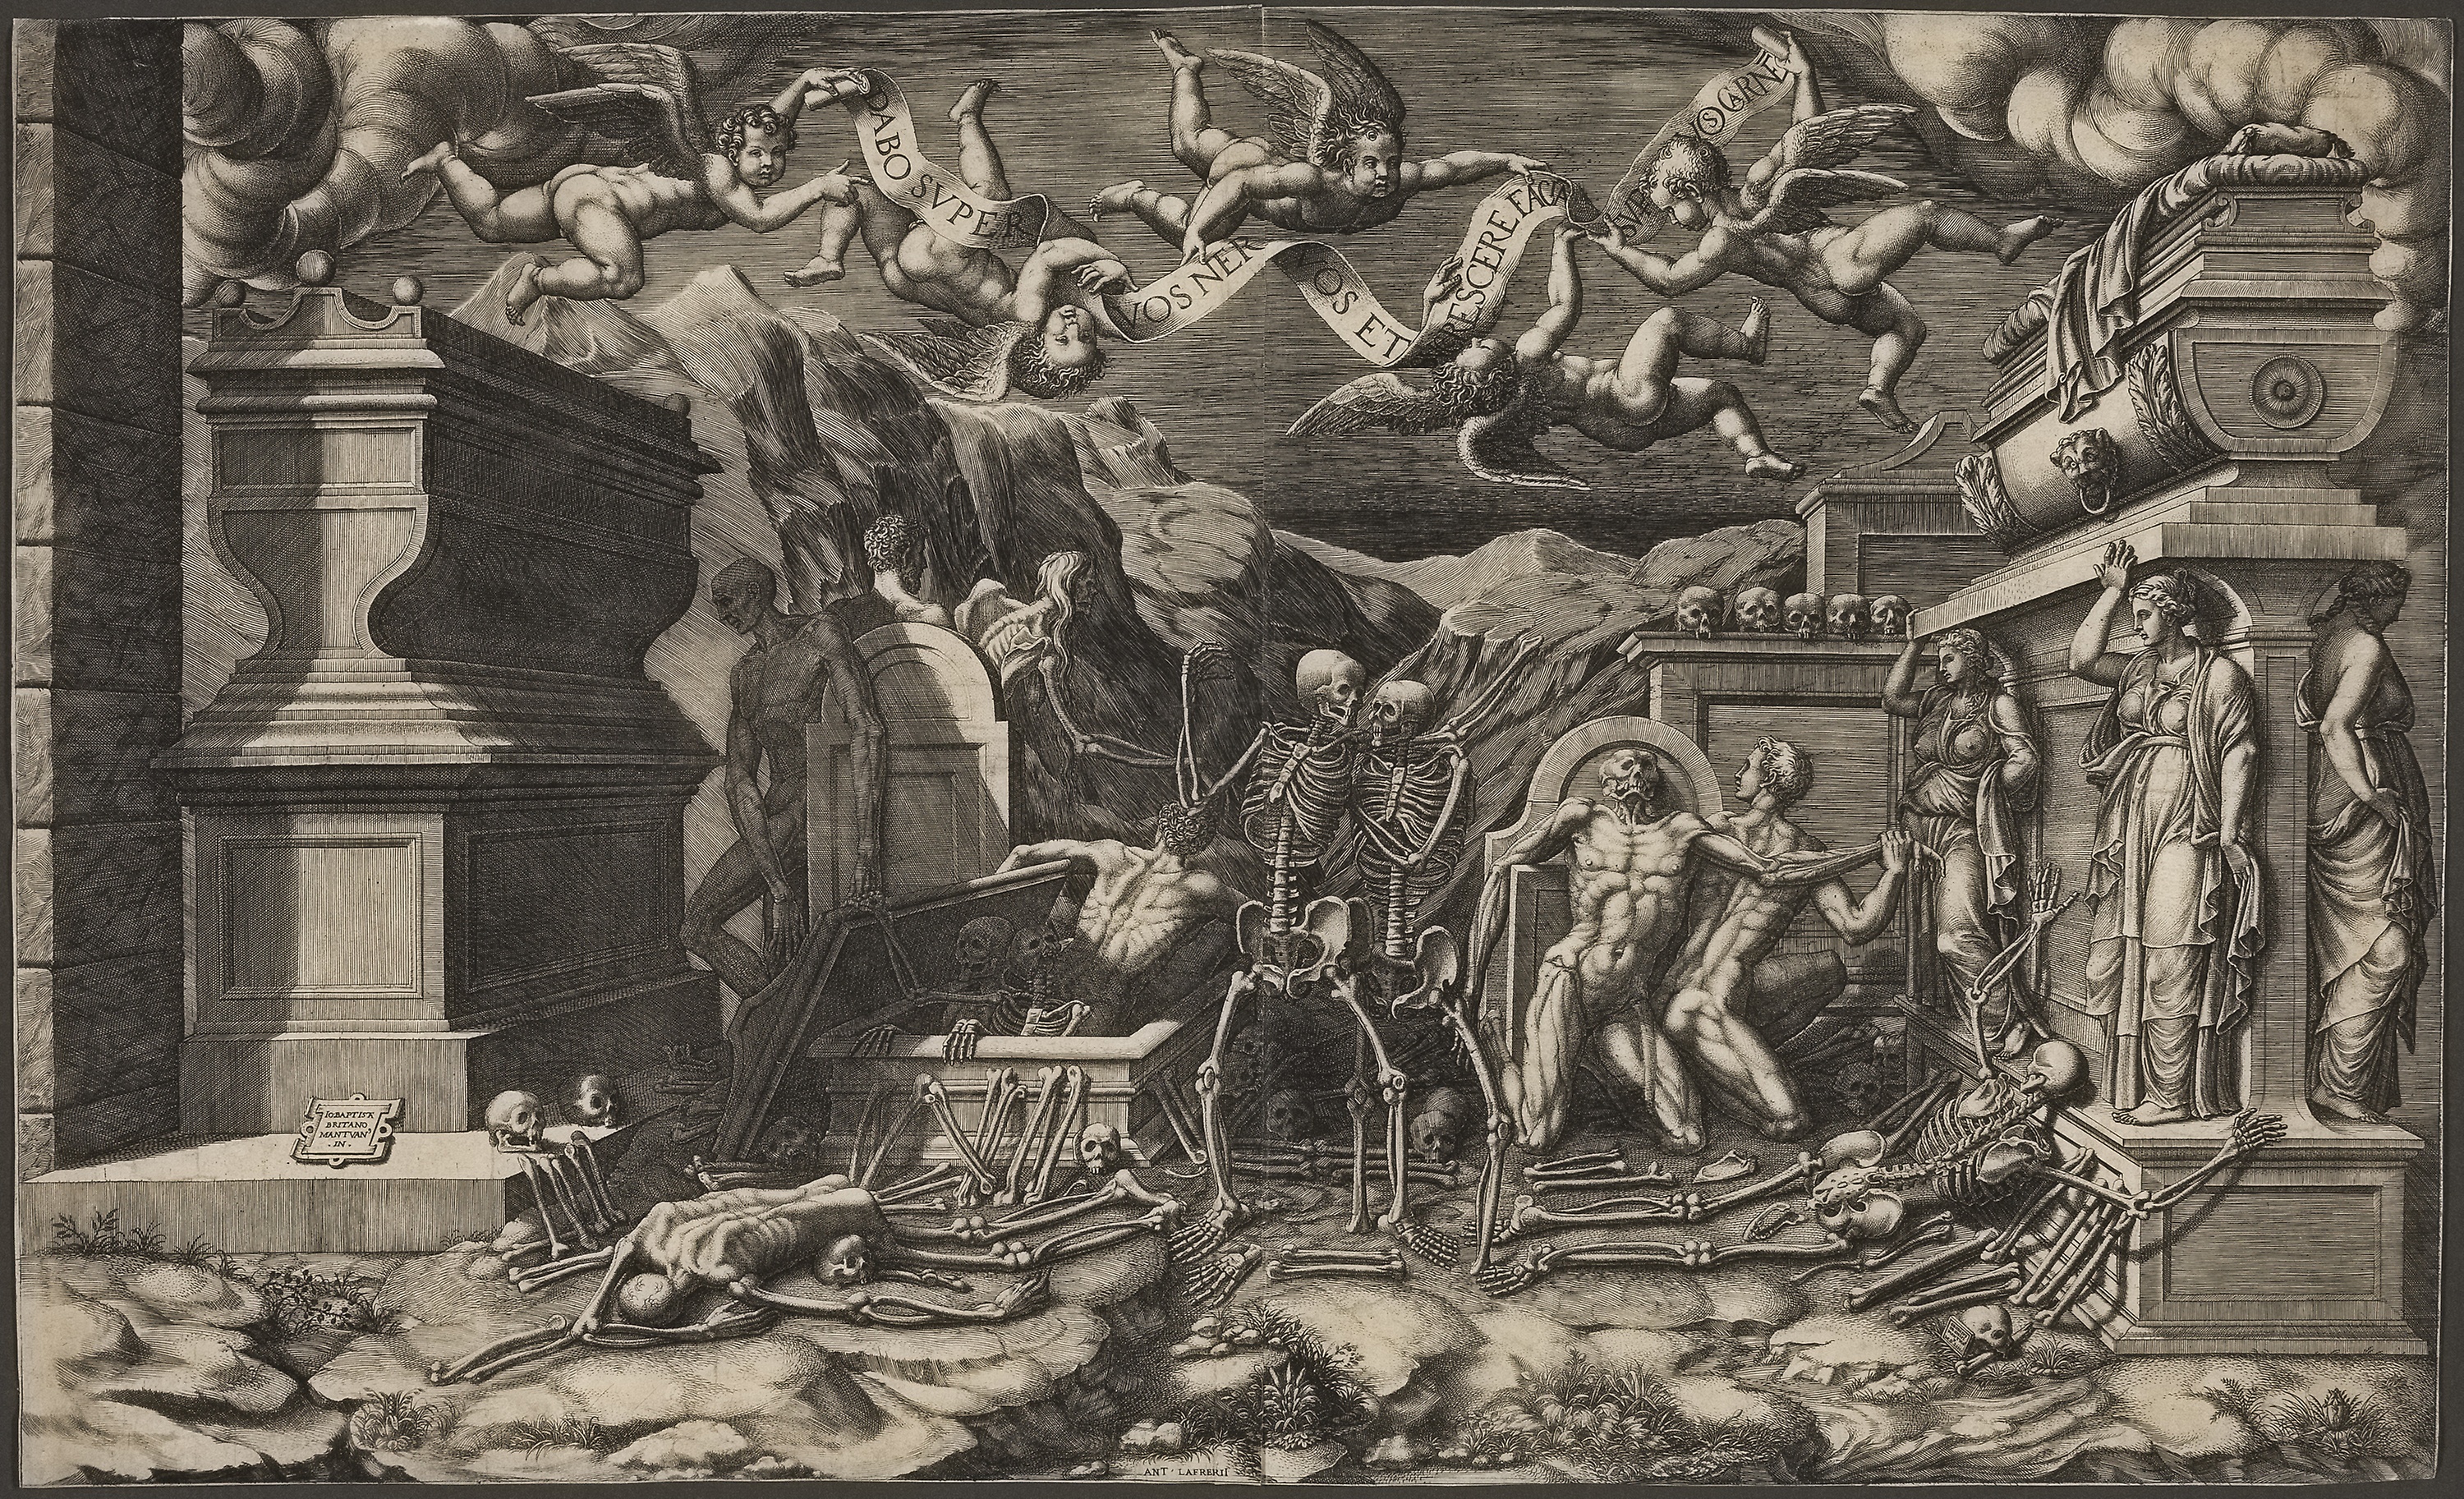
art, history, black and white, relief, stone carving, ancient history, tapestry, monochrome, carving, middle ages